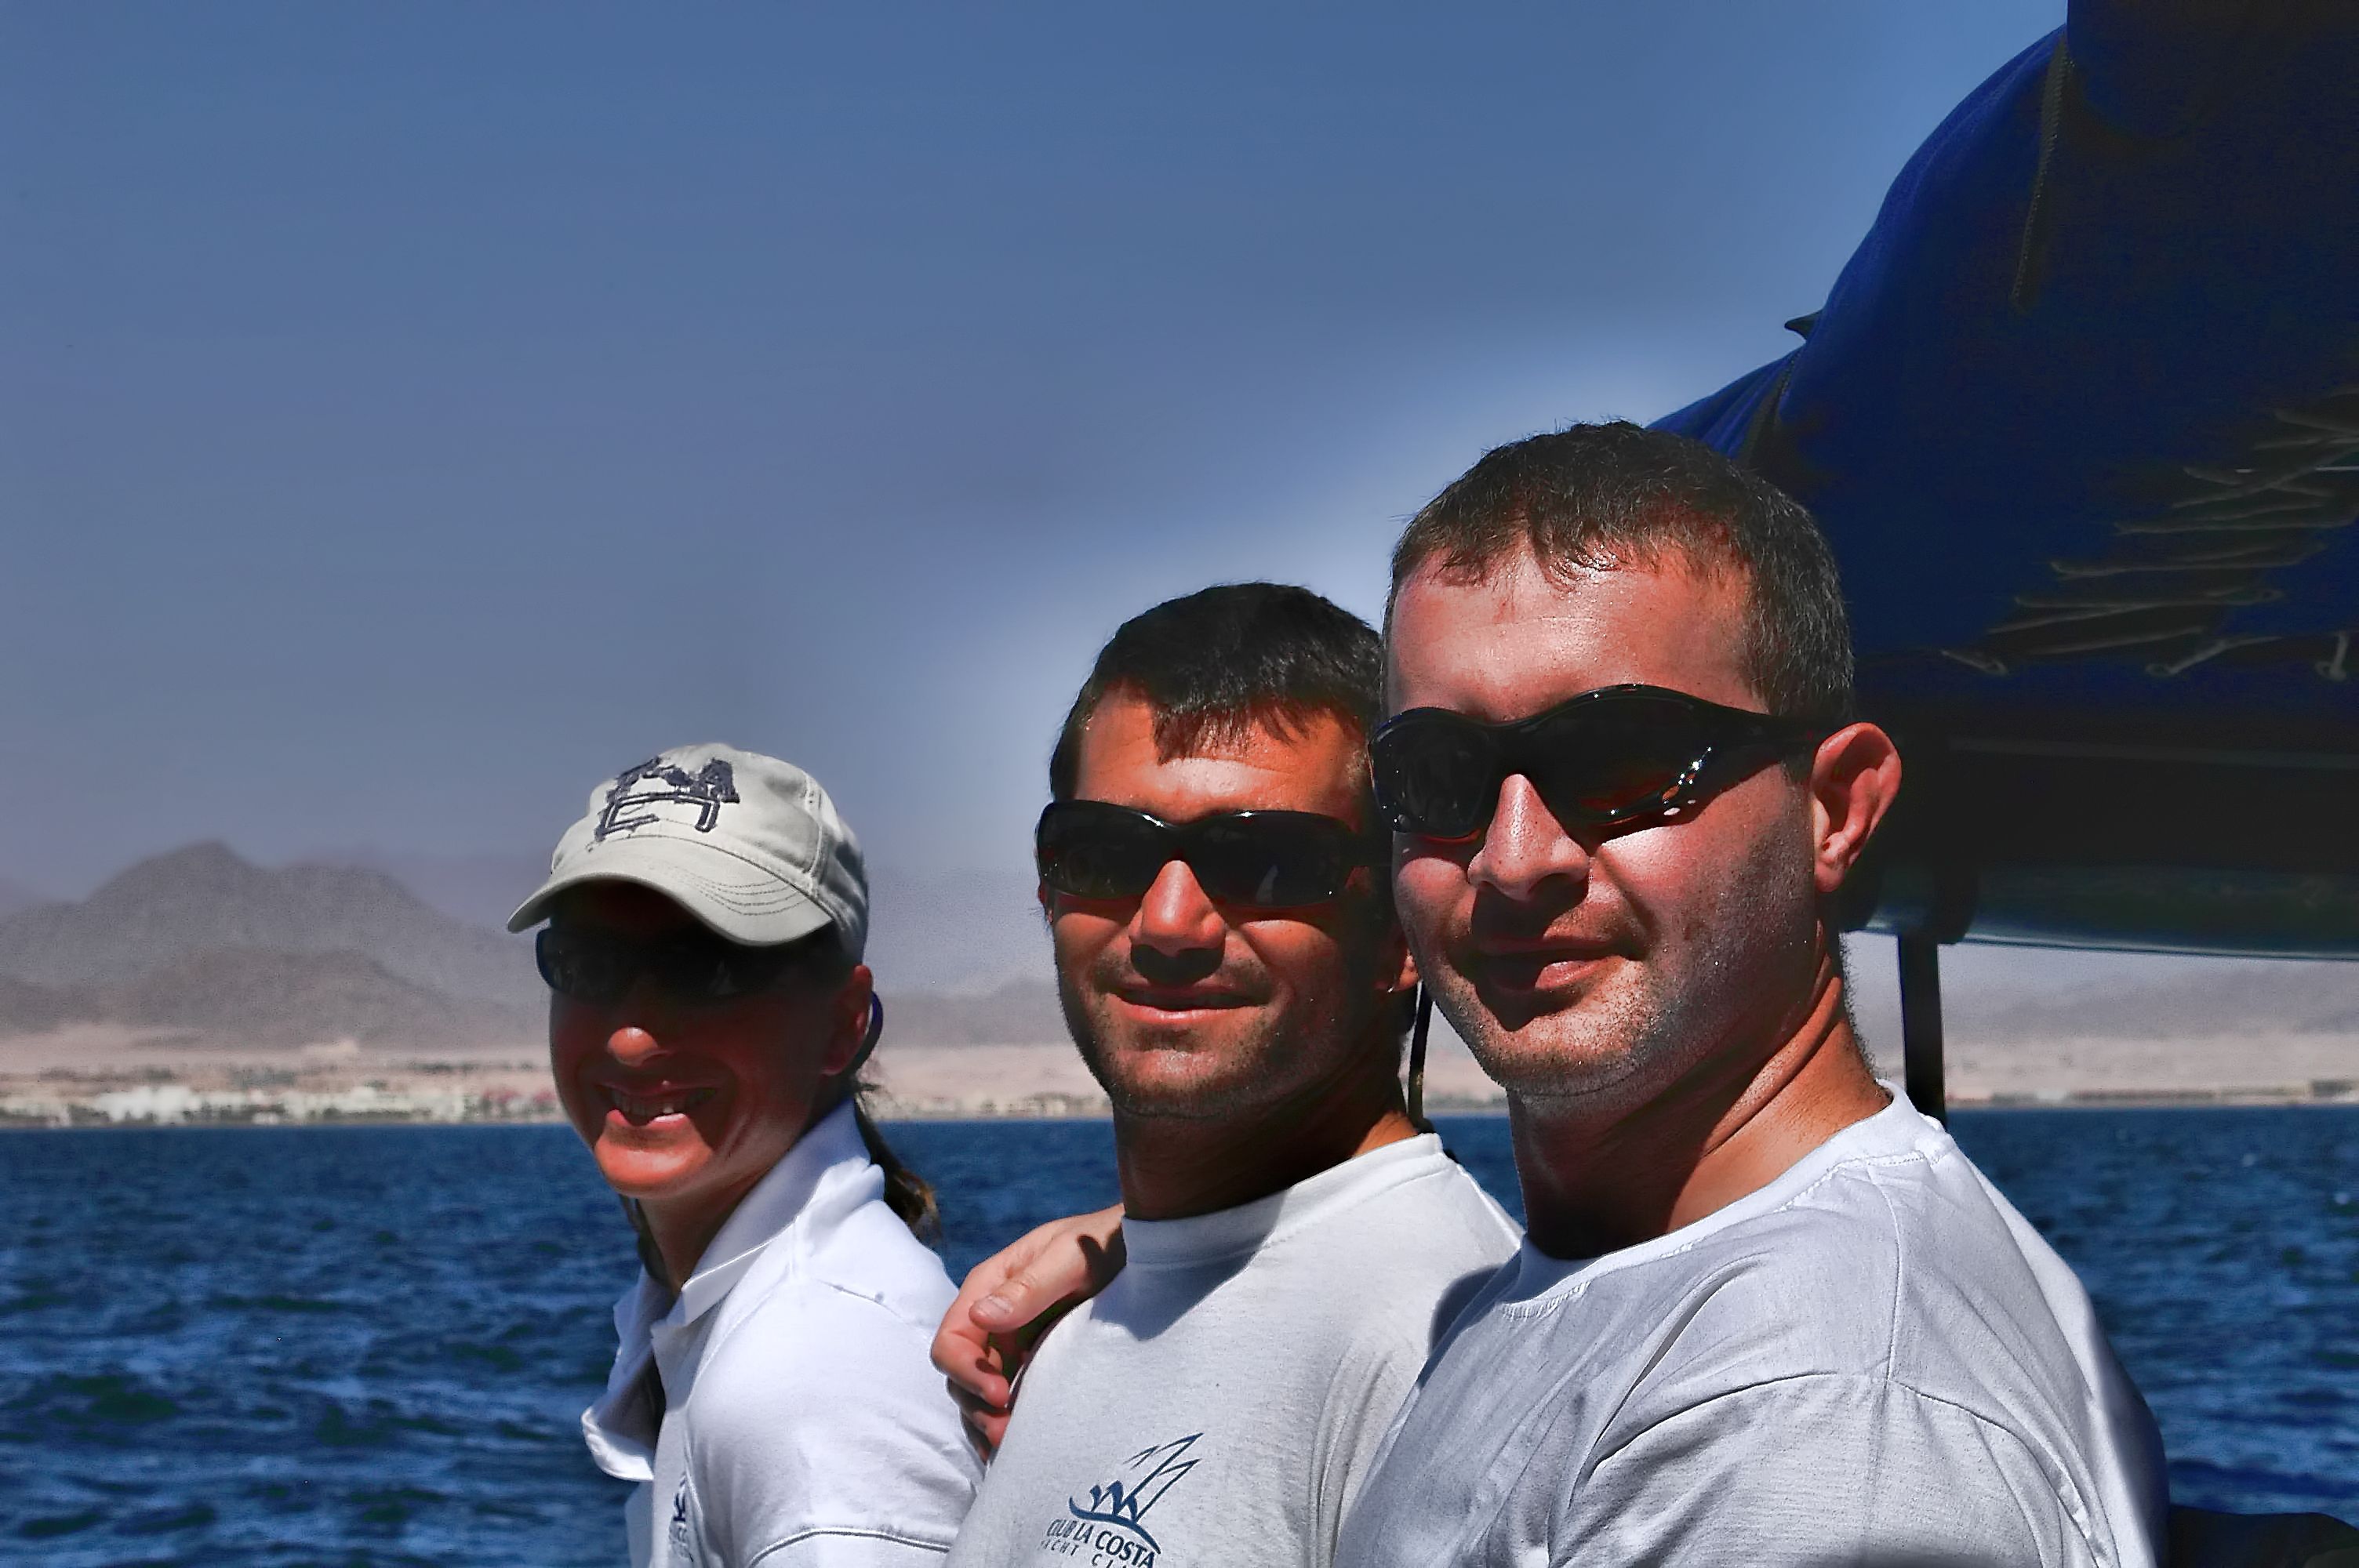
sea, vehicle, april2009